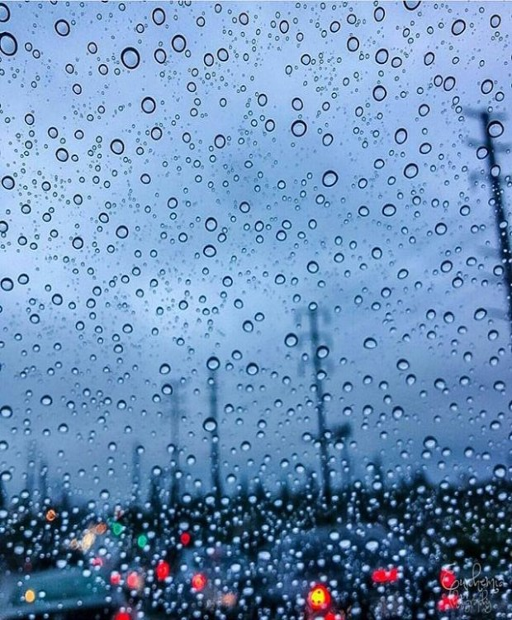
who 's excited for this rain ?